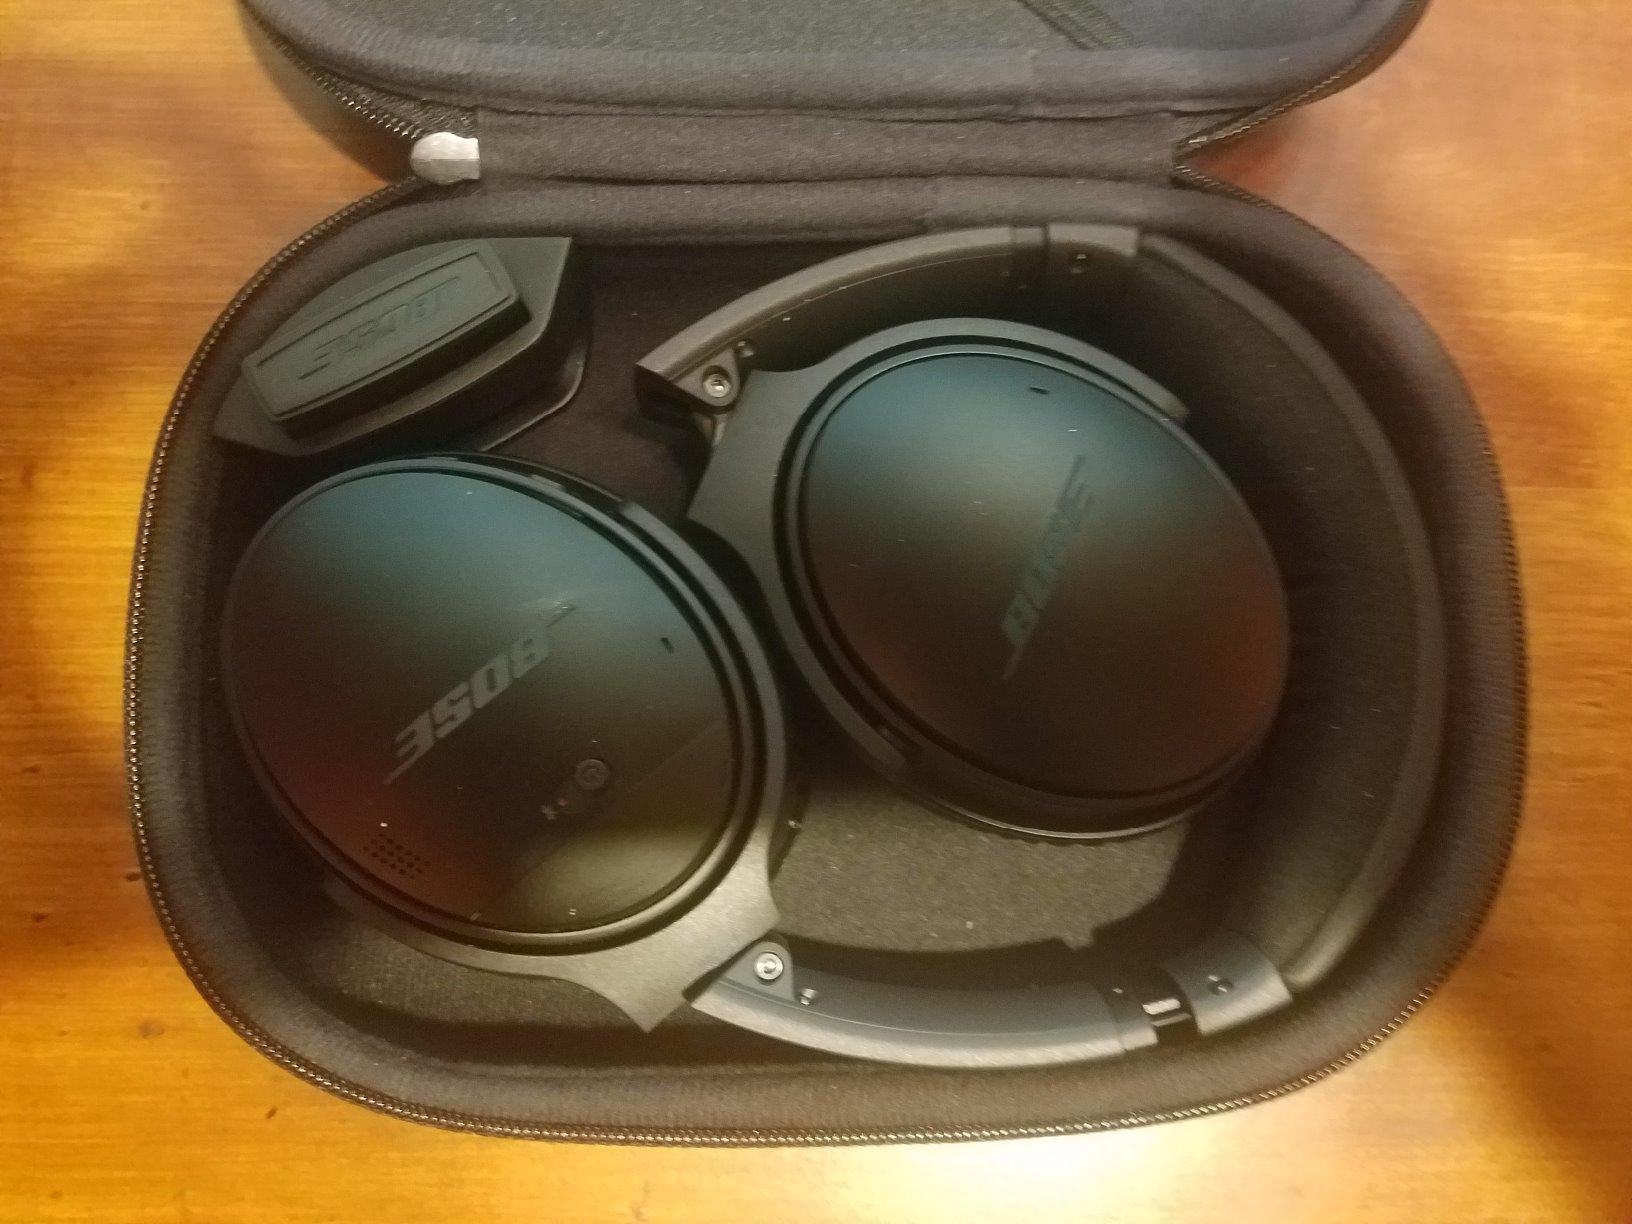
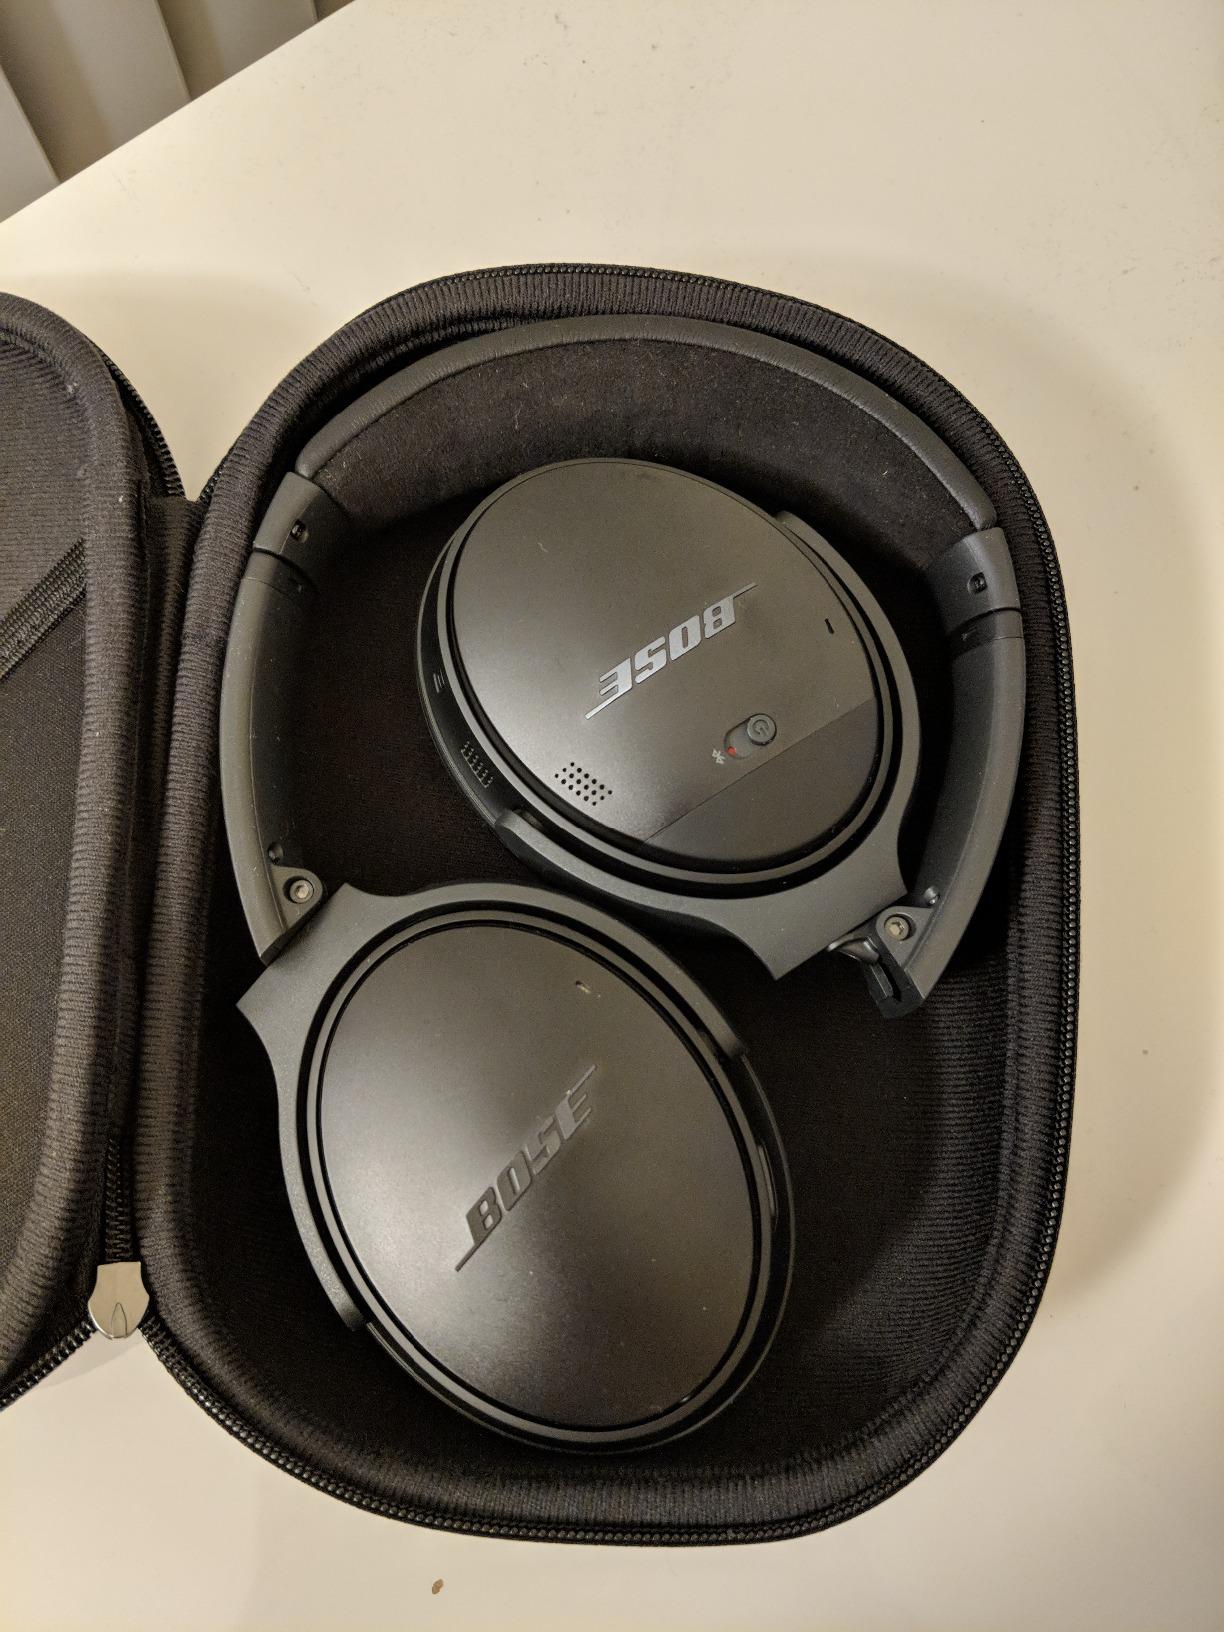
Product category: headphones
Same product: yes